SS Southern Cross (1886)

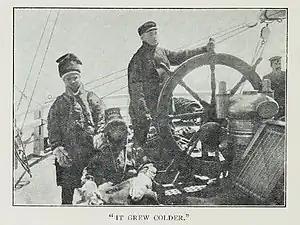
SS Southern Cross ship on the Southern Cross Expedition ca 1899

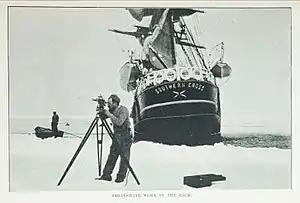
Theodolite work in the ice pack, during Southern Cross Expedition, with the SS Southern Cross in the background

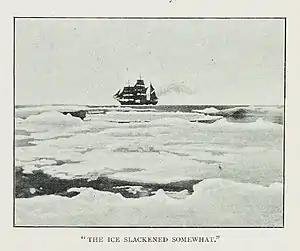
During the Southern Cross Expedition

For the Southern Cross Expeditions, Carsten Borchgrevink purchased the steam whaler "Pollux" and renamed her "Southern Cross". She was taken to Colin Archer's yard in Larvik and fitted out for the expedition. Engines were designed to Borchgrevink's specification, and fitted before the ship left Norway.